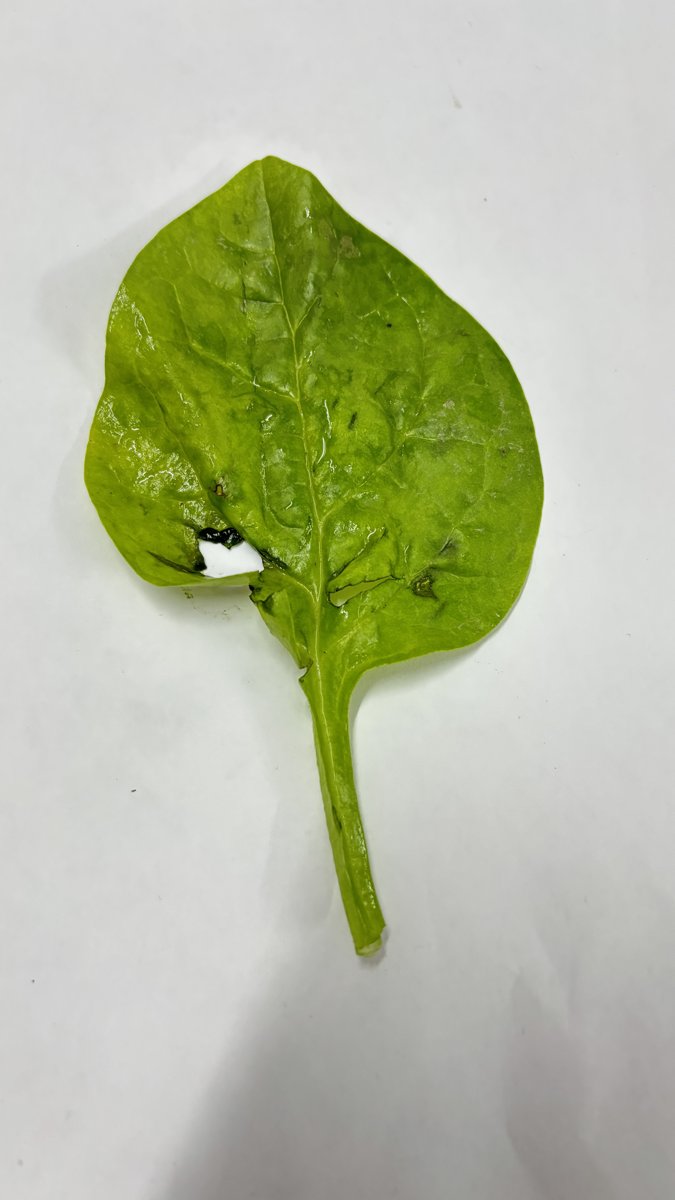
Label: Pest-Damage